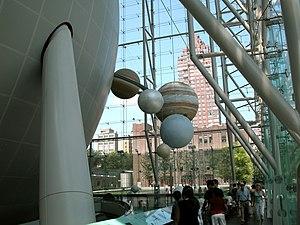
La modélisation du Système solaire, en particulier avec des modèles mécaniques appelés planétaires, utilise des modèles qui illustrent ou représentent les positions relatives des planètes du Système solaire. Le rapport entre les distances interplanétaires et les diamètres des planètes rend la construction d'un modèle à l'échelle difficile. Par exemple, la distance entre la Terre et le Soleil est égale à 12 000 fois le diamètre de la Terre. Les modèles sont réalisés pour la plupart du temps en forme de sentier qu'on appelle Sentier des Planètes.